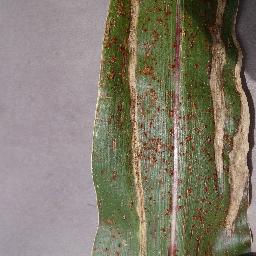
Label: Corn___Northern_Leaf_Blight